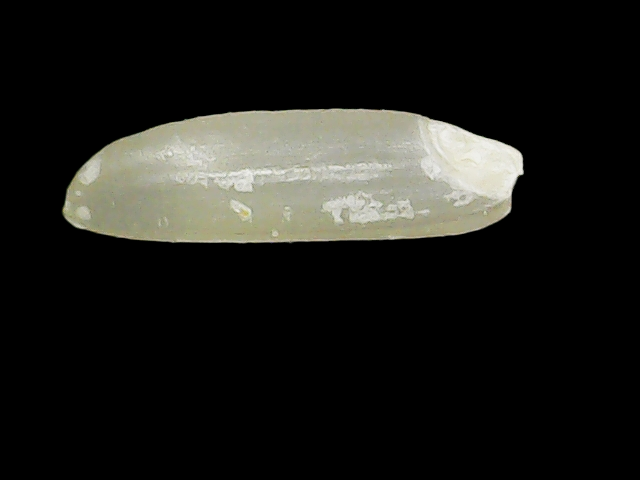
Rice variety: Binadhan7